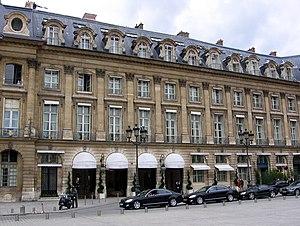
L'Île-de-France est la troisième destination touristique mondiale. Les huit départements de la région présentent une offre touristique très diverse et Paris, à elle seule, capitalise une très forte notoriété. Les sept autres départements d’Île-de-France connaissent un déficit d’image pour le marché régional, national et surtout international.
Le Ritz Paris est un hôtel cinq étoiles situé au cœur de Paris, au 15 place Vendôme, dans le 1ᵉʳ arrondissement de la capitale. C'est un immeuble contigu du ministère de la Justice, au nord-ouest de la place. Le Ritz Paris est considéré comme l'un des plus beaux, grands et luxueux hôtels au monde.
La mort de Diana Spencer, l'ancienne épouse du prince Charles communément appelée Lady Di, survient dans la nuit du 30 au 31 août 1997 après un accident de voiture dans le tunnel passant sous le pont de l’Alma à Paris. Dodi Al-Fayed, qui l'accompagnait, et le chauffeur du véhicule Henri Paul meurent également dans cet accident. La mort de Diana et les conditions de celle-ci ont un retentissement international. Ses funérailles nationales à Londres le 6 septembre suivant rassemblent plus de trois millions de personnes.